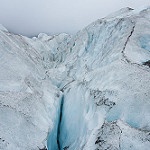
Label: glacier